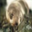
Label: seal